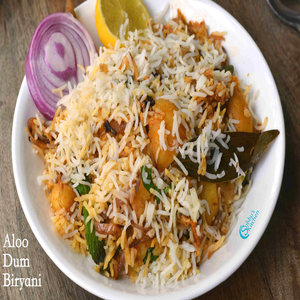
Dish: biryani